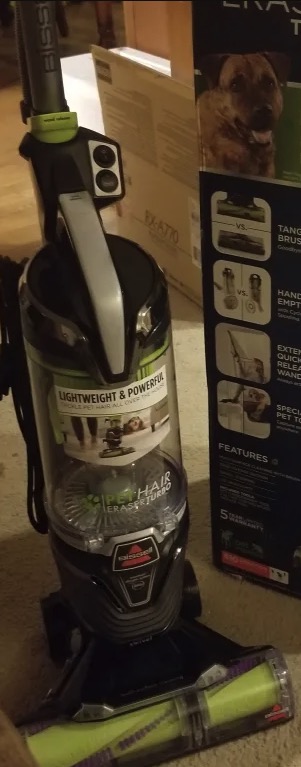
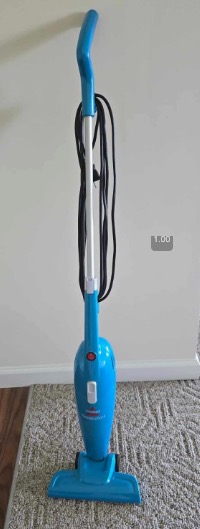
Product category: items_vacuum
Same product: no